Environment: real
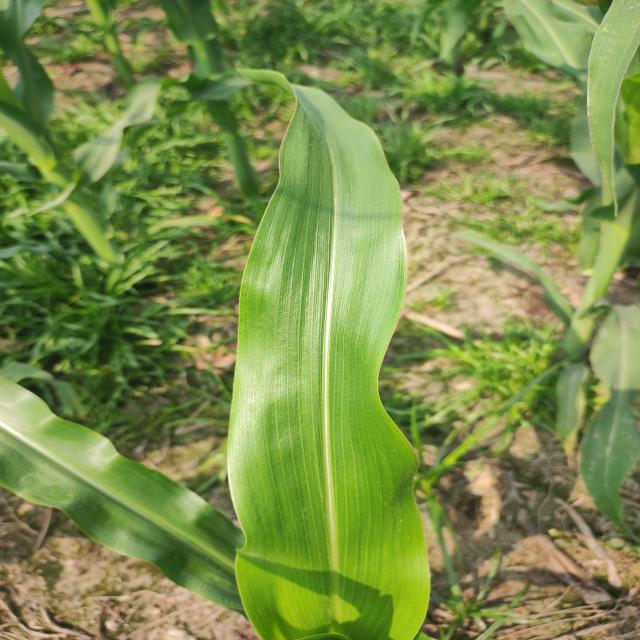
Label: healthy